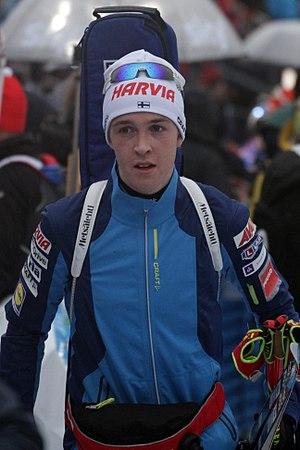
Tero Seppälä, né le 25 janvier 1996 à Järvenpää, est un biathlète Finlandais actuellement en activité. Il est le fils de Timo Seppälä également biathlète.